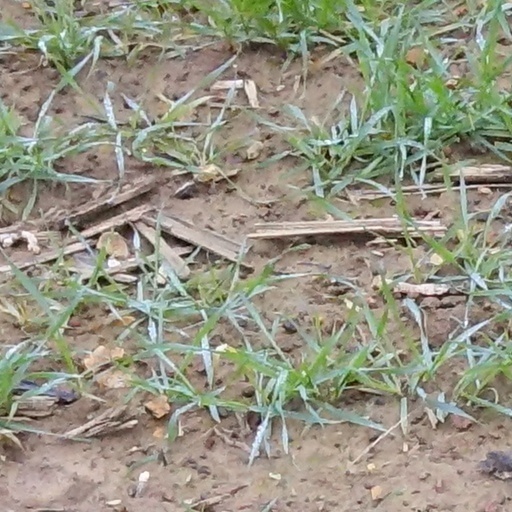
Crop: wheat